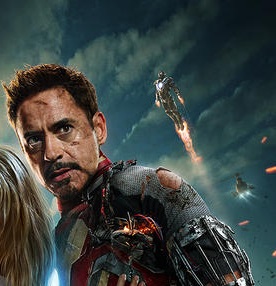
Gender: men